39 Conduit Road

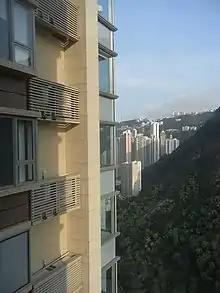

Due to the meaning of numbers in Chinese culture, "auspicious" numbering system was adopted by the developers, where the top floor was "88" – Chinese for double fortune. It is already common in Hong Kong for ~4th floors not to exist; there is no requirement by the Buildings Department for numbering other than that it being "made in a logical order." A total of 42 intermediate floor numbers are omitted from 39 Conduit Road: those missing include 14, 24, 34, 64, all floors between 40 and 59; the floor number which follows 68 is 88. The Democratic Party accused the developer of misleading the public; Albert Ho, its chairman, said "..This is a classic incident to show how powerful big developers are in Hong Kong." The Consumer Council recognised the accepted common practice of skipping the 13th and 14th floors, but suggested that developers "imaginary heights brought back to earth." Henderson said that the floor numbers omitted are in line with information in sales brochures and were not inconsistent with the approved building plans and the occupation permit. Its chairman, Lee Shau-kee, said "buyers like those numbers and we aren't cheating them."